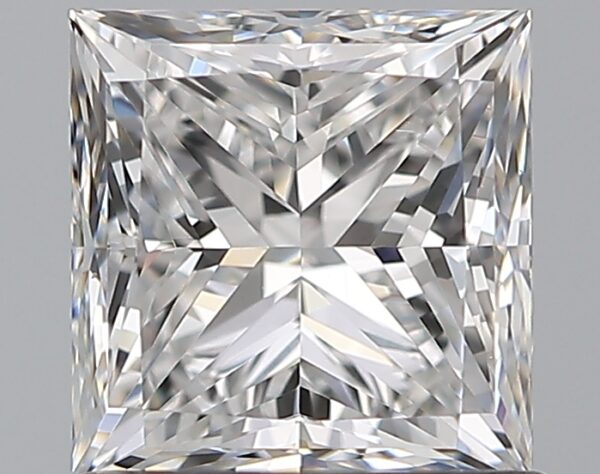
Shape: princess
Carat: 1
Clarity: VVS1
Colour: D
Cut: EX
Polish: EX
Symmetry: VG
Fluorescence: F
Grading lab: GIA
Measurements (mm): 5.41 x 5.27 x 3.9